Great Divergence

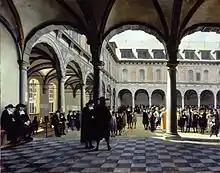
Courtyard of the Amsterdam Stock Exchange, circa 1670

Beginning in the early 19th century, economic prosperity rose greatly in the West due to improvements in technological efficiency, as evidenced by the advent of new conveniences including the railroad, steamboat, steam engine, and the use of coal as a fuel source. These innovations contributed to the Great Divergence, elevating Europe and the United States to high economic standing relative to the East.